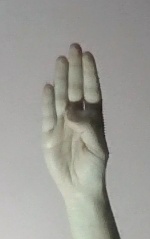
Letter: kaaf